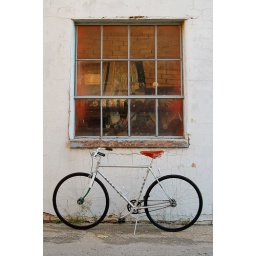
Taken by the window at Ames Electric. There are some motors and generators sitting on shelves there.